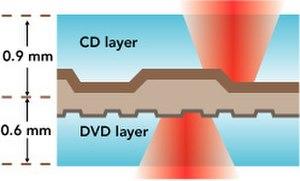
Le DualDisc, aussi appelé DVDPlus, est un support qui rassemble sur un même disque optique une face CD et une face DVD. Il est apparu dans le début de l'année 2001, et repris en France début 2004.